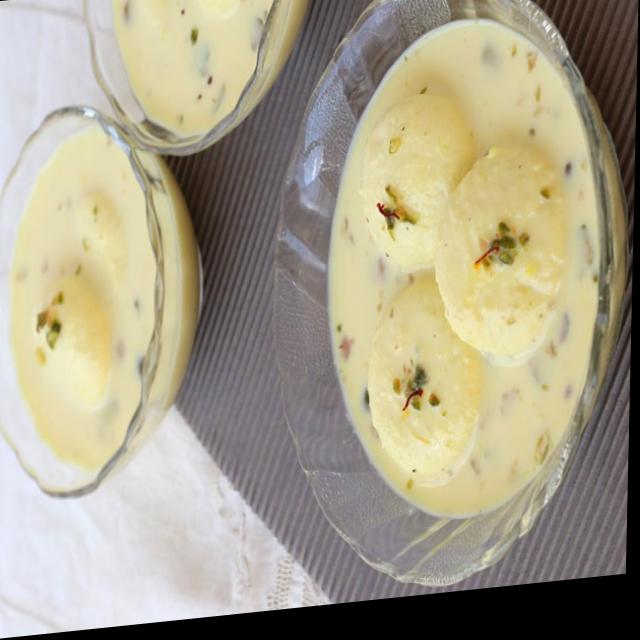
Dish: ras_malai